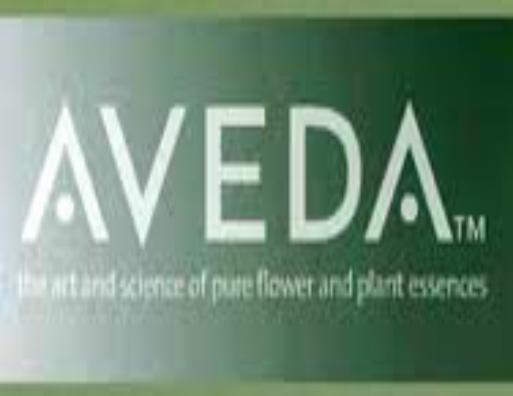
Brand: Aveda
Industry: Necessities